Bleach: Dark Souls

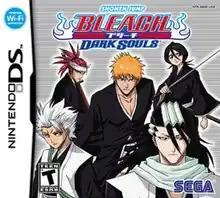
North American box art

Bleach: Dark Souls, known in Japan as is a fighting game developed by Treasure and published by Sega for the Nintendo DS. It is the second "Bleach" game released for the console. The game introduces new characters, and adds new moves for the older characters as well as introducing new game modes. "Bleach: Dark Souls" also includes Hollows of varying sizes, for players to fight. The number of Reifu cards in-game are also increased from the original, and more cards (four cards, instead of the previous game's two) are displayed on the touch screen during battle. The Wi-Fi battle mode has been improved to make it easier to play online. The game's theme song is "Resistance" by High and Mighty Color.